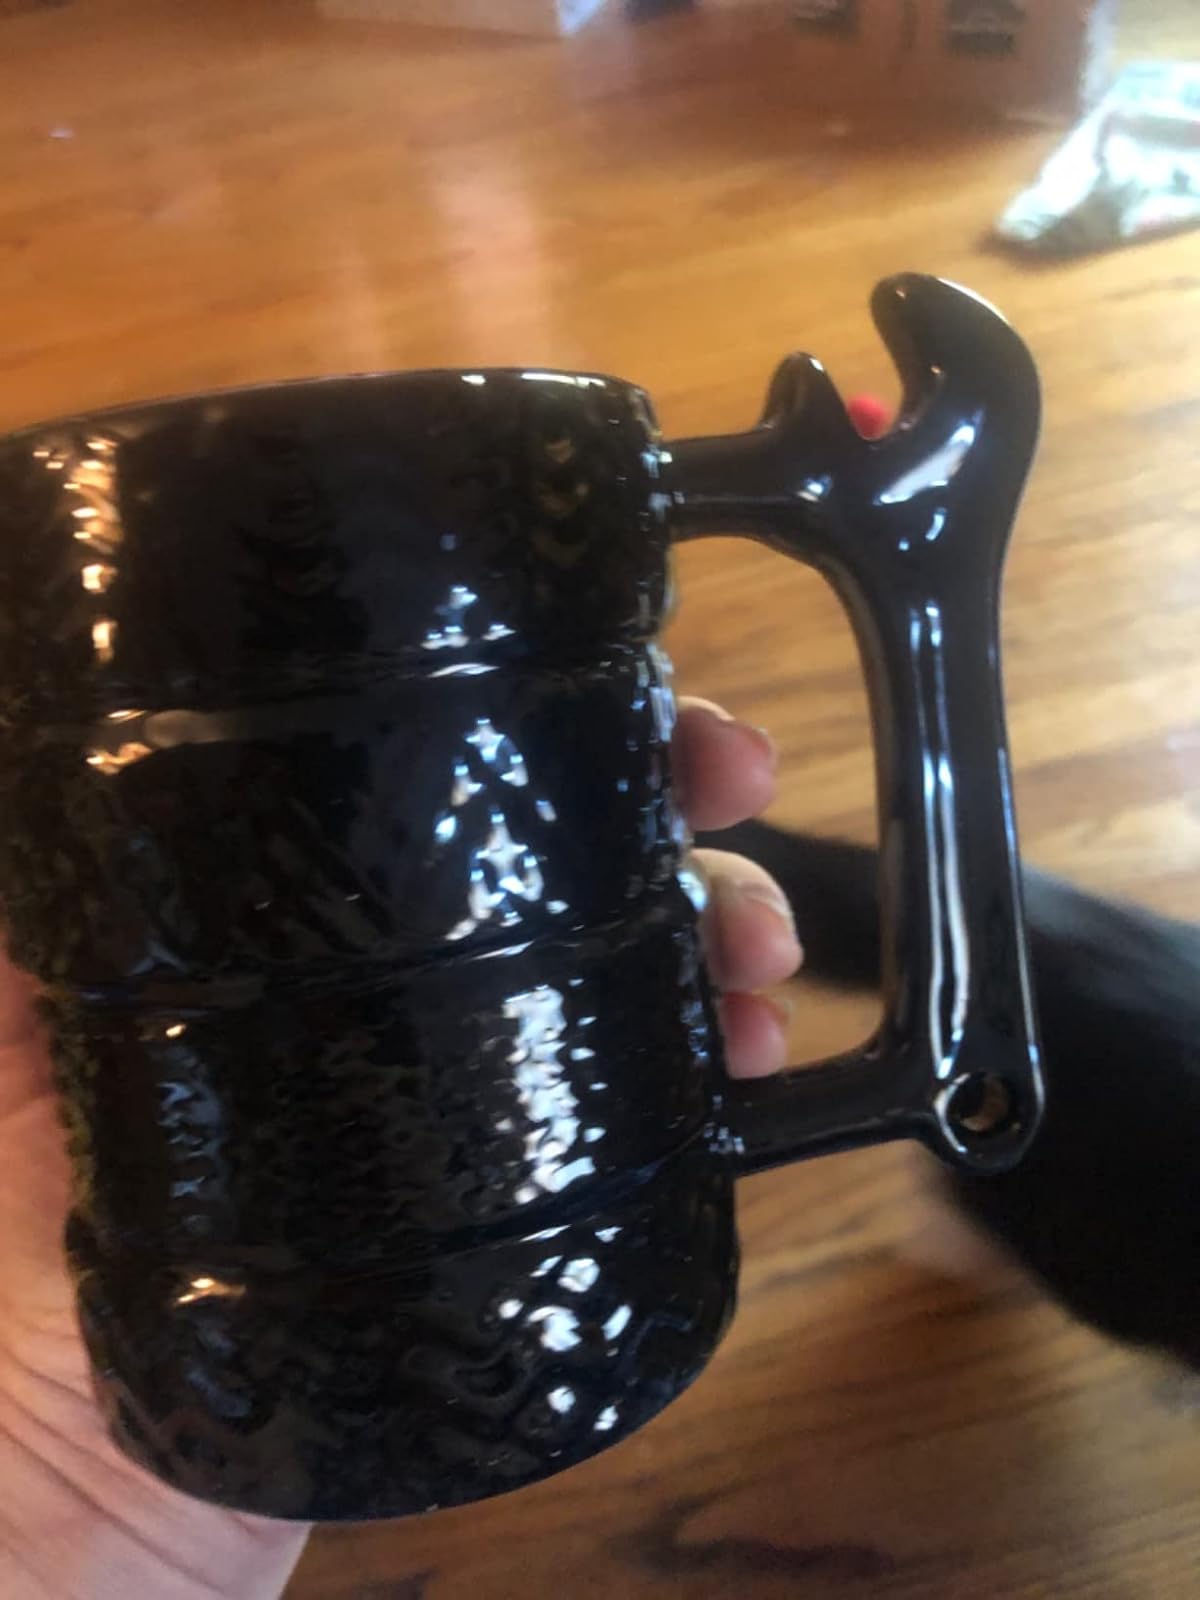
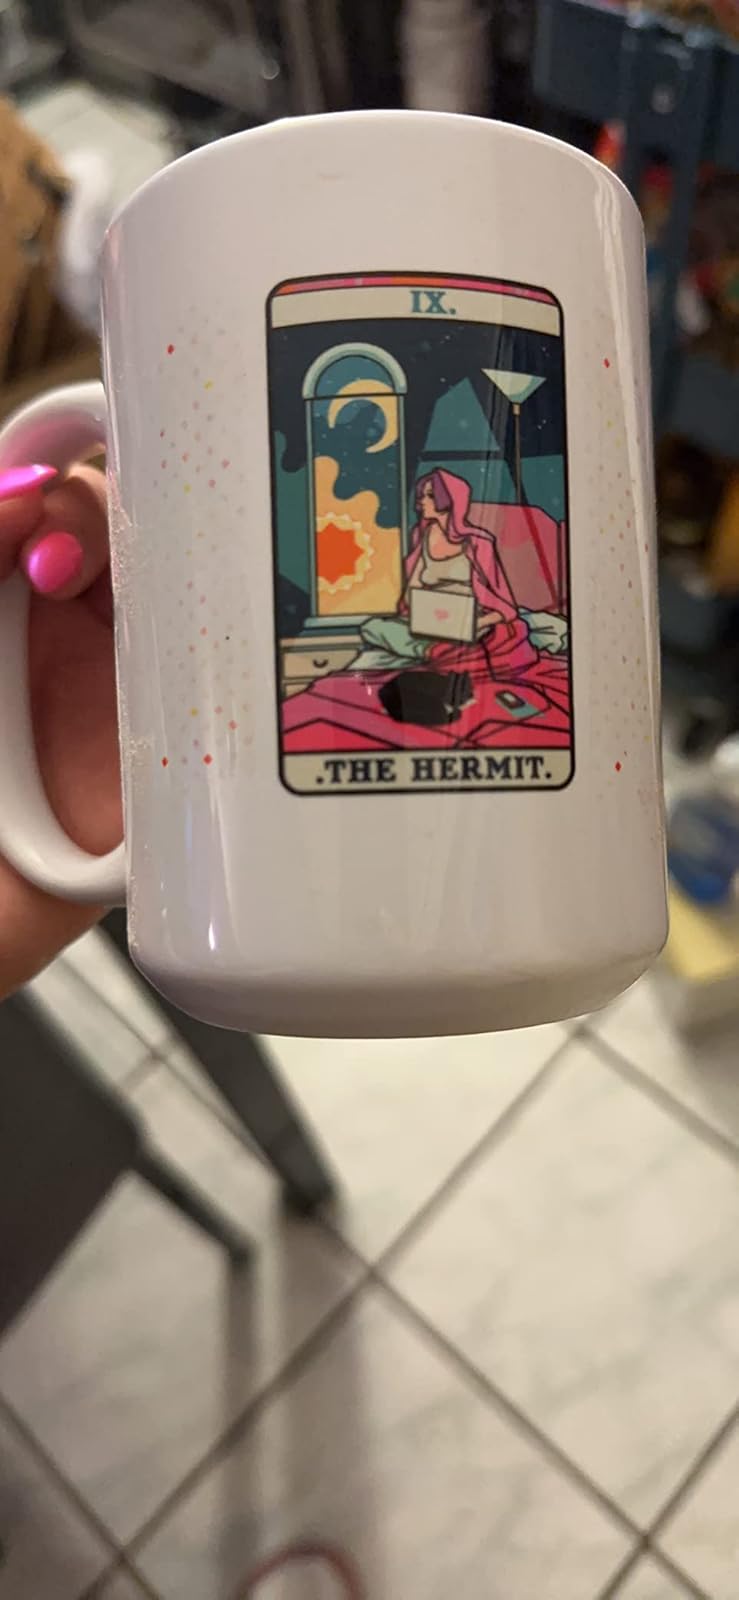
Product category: items_mug
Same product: no